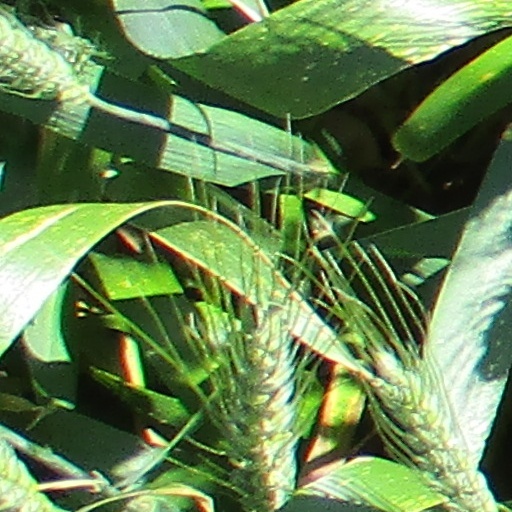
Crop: wheat